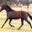
Label: horse